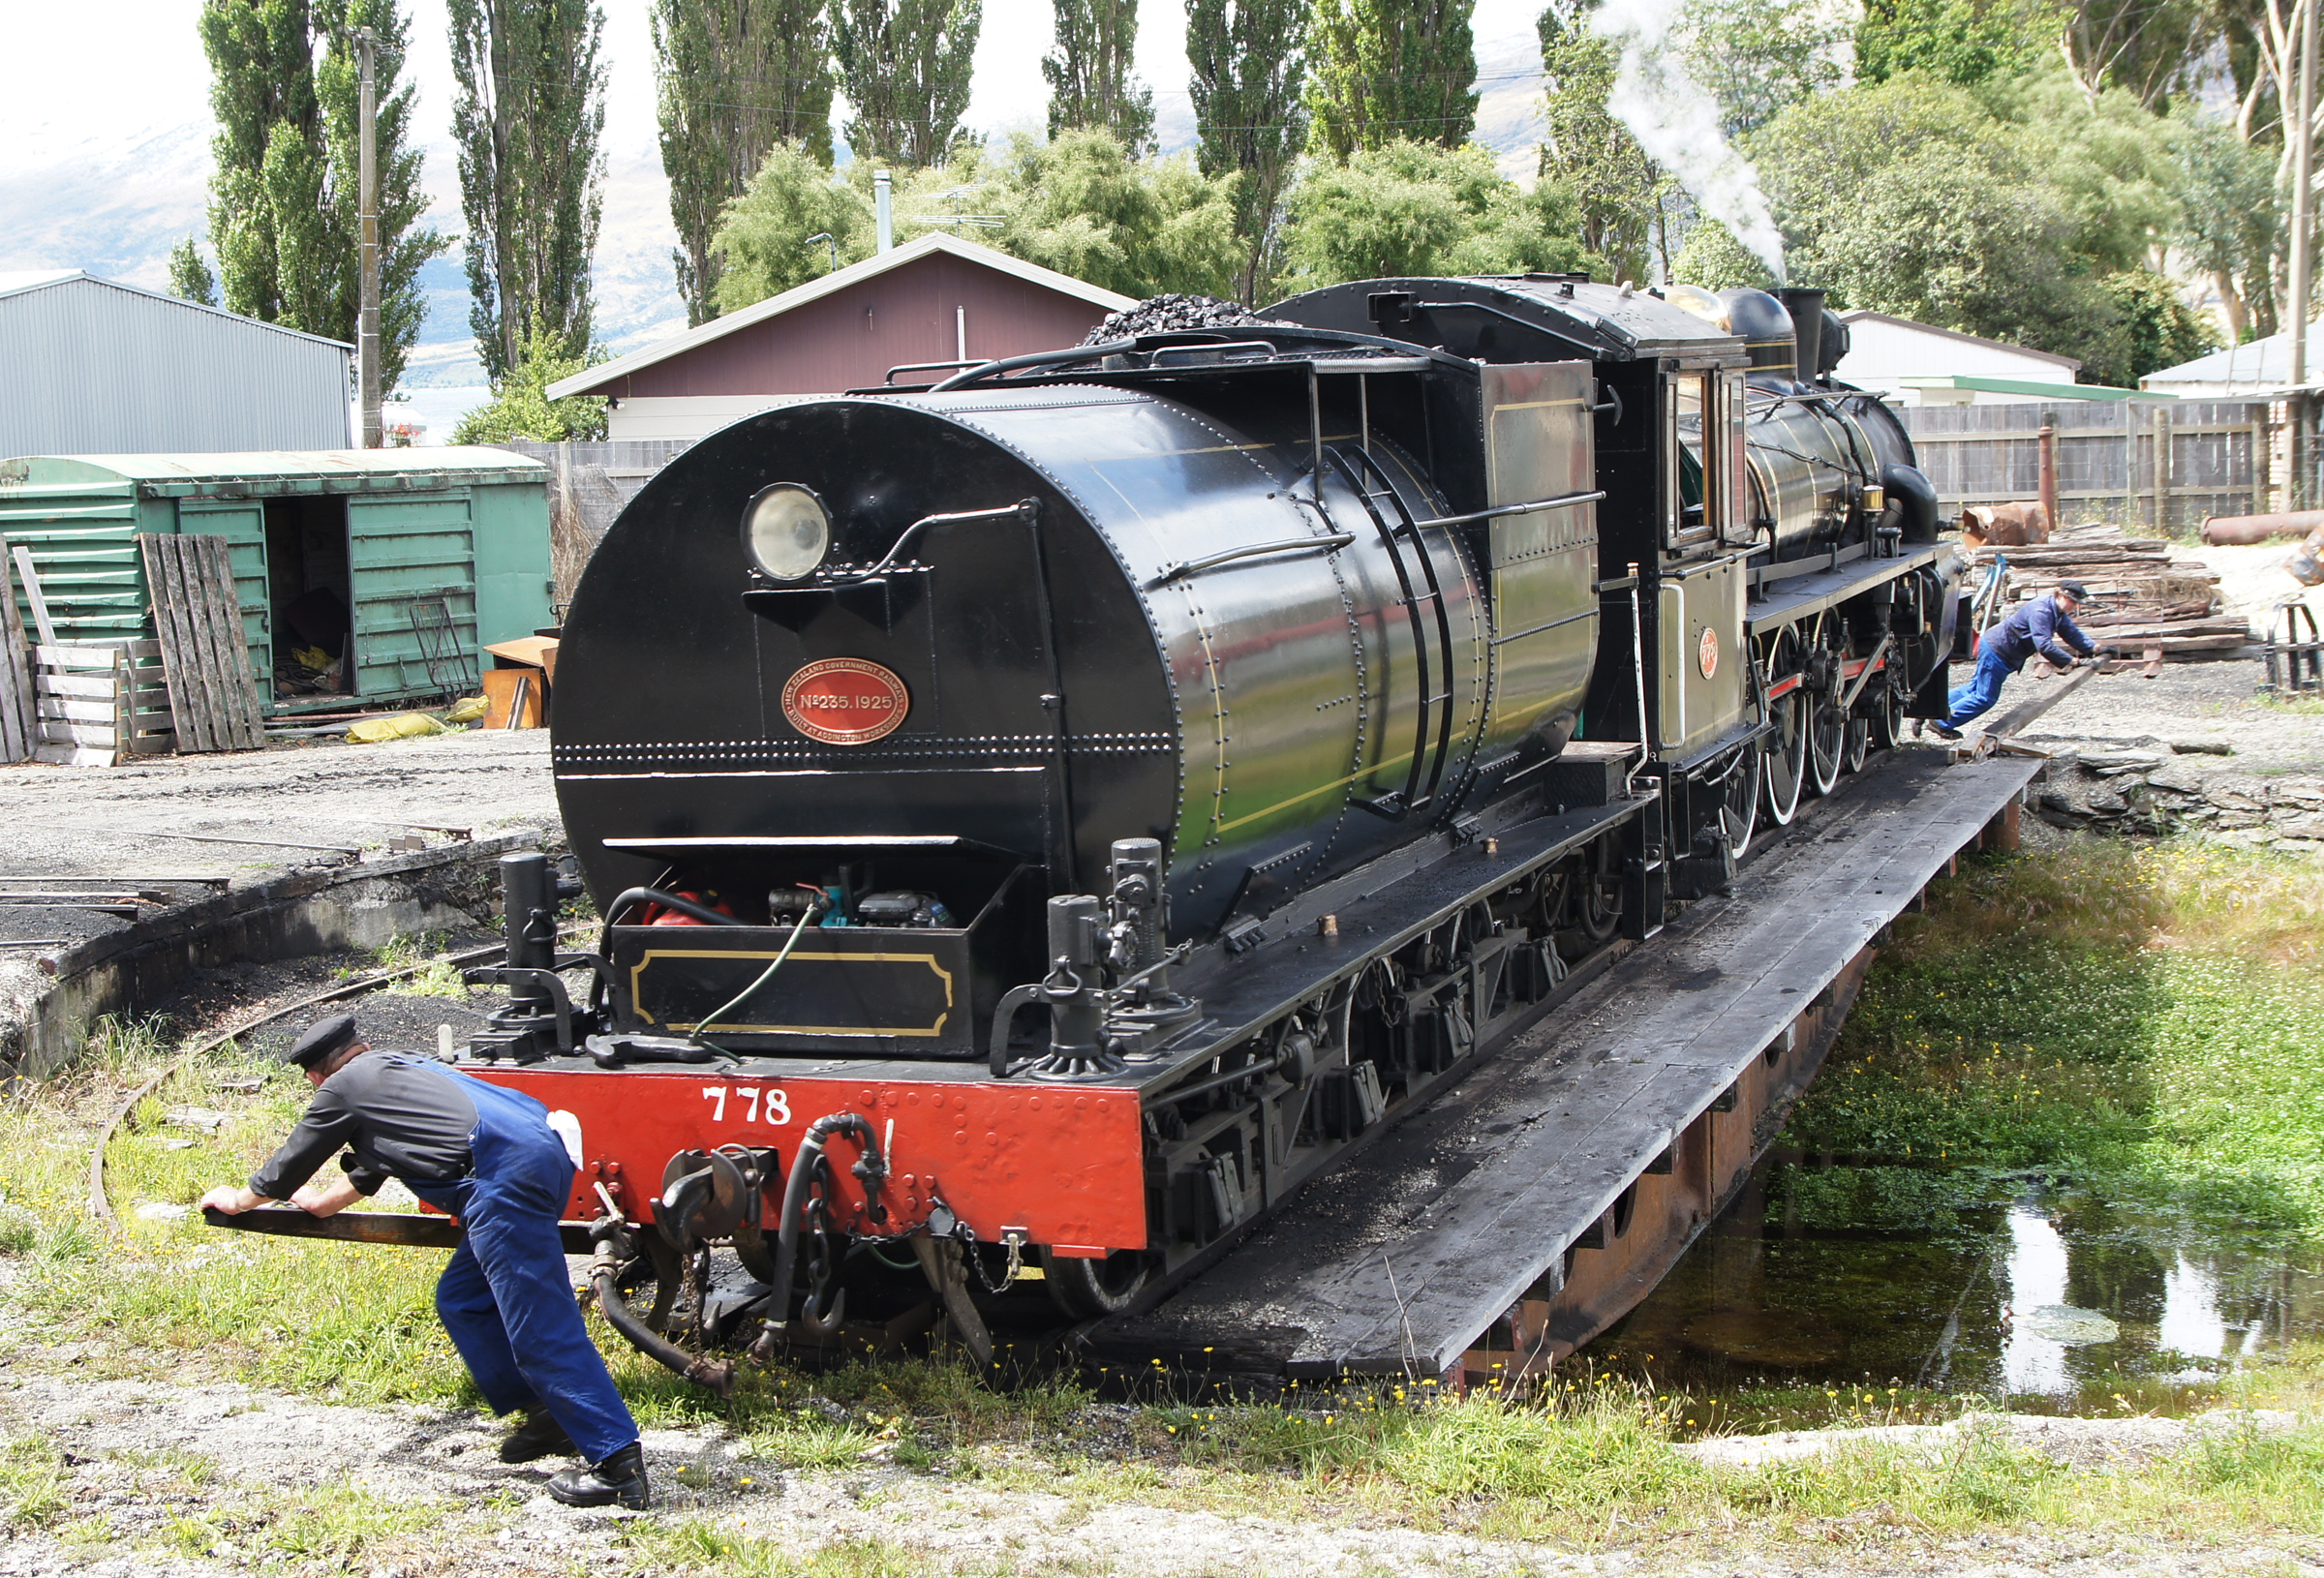
track, train, transport, vehicle, locomotive, newzealand, steam engine, railways, kingstonflyer, steamtrains, rail transport, land vehicle, rolling stock, railroad car